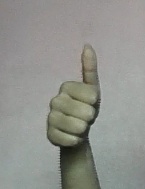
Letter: aleff